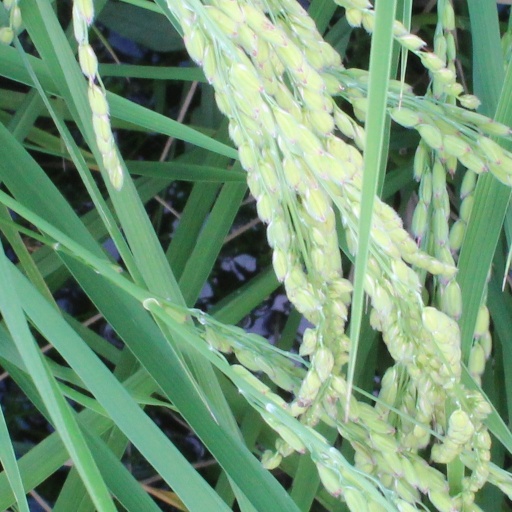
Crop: rice